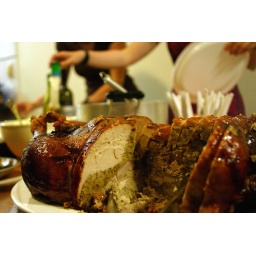
That's a chicken stuffed in a duck stuffed in a turkey. Could also be called a 'chuckey'